No. 67 Squadron RAF

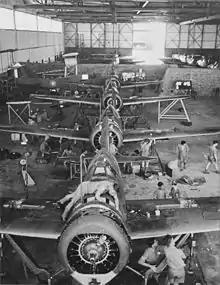
Brewster Buffaloes of 67 Squadron being re-assembled at Singapore following shipment from the USA. February 1941

The true origins of No. 67 Squadron RAF date from its so-called "re-formation" during World War II at RAF Kallang in Malaya on 12 March 1941. It was equipped with the Brewster Buffalo, an aeroplane that was outclassed in Europe, but considered adequate to build up the defences in Asia. In October, it handed on its aircraft to No. 488 Squadron RNZAF and moved to Burma, taking on instead the Buffaloes of No. 60 Squadron RAF. The inadequacy of the Buffaloes led to their replacement with Hawker Hurricanes in February 1942, but the Japanese offensive could not be halted and by March 1942 the squadron "ceased to be effective".